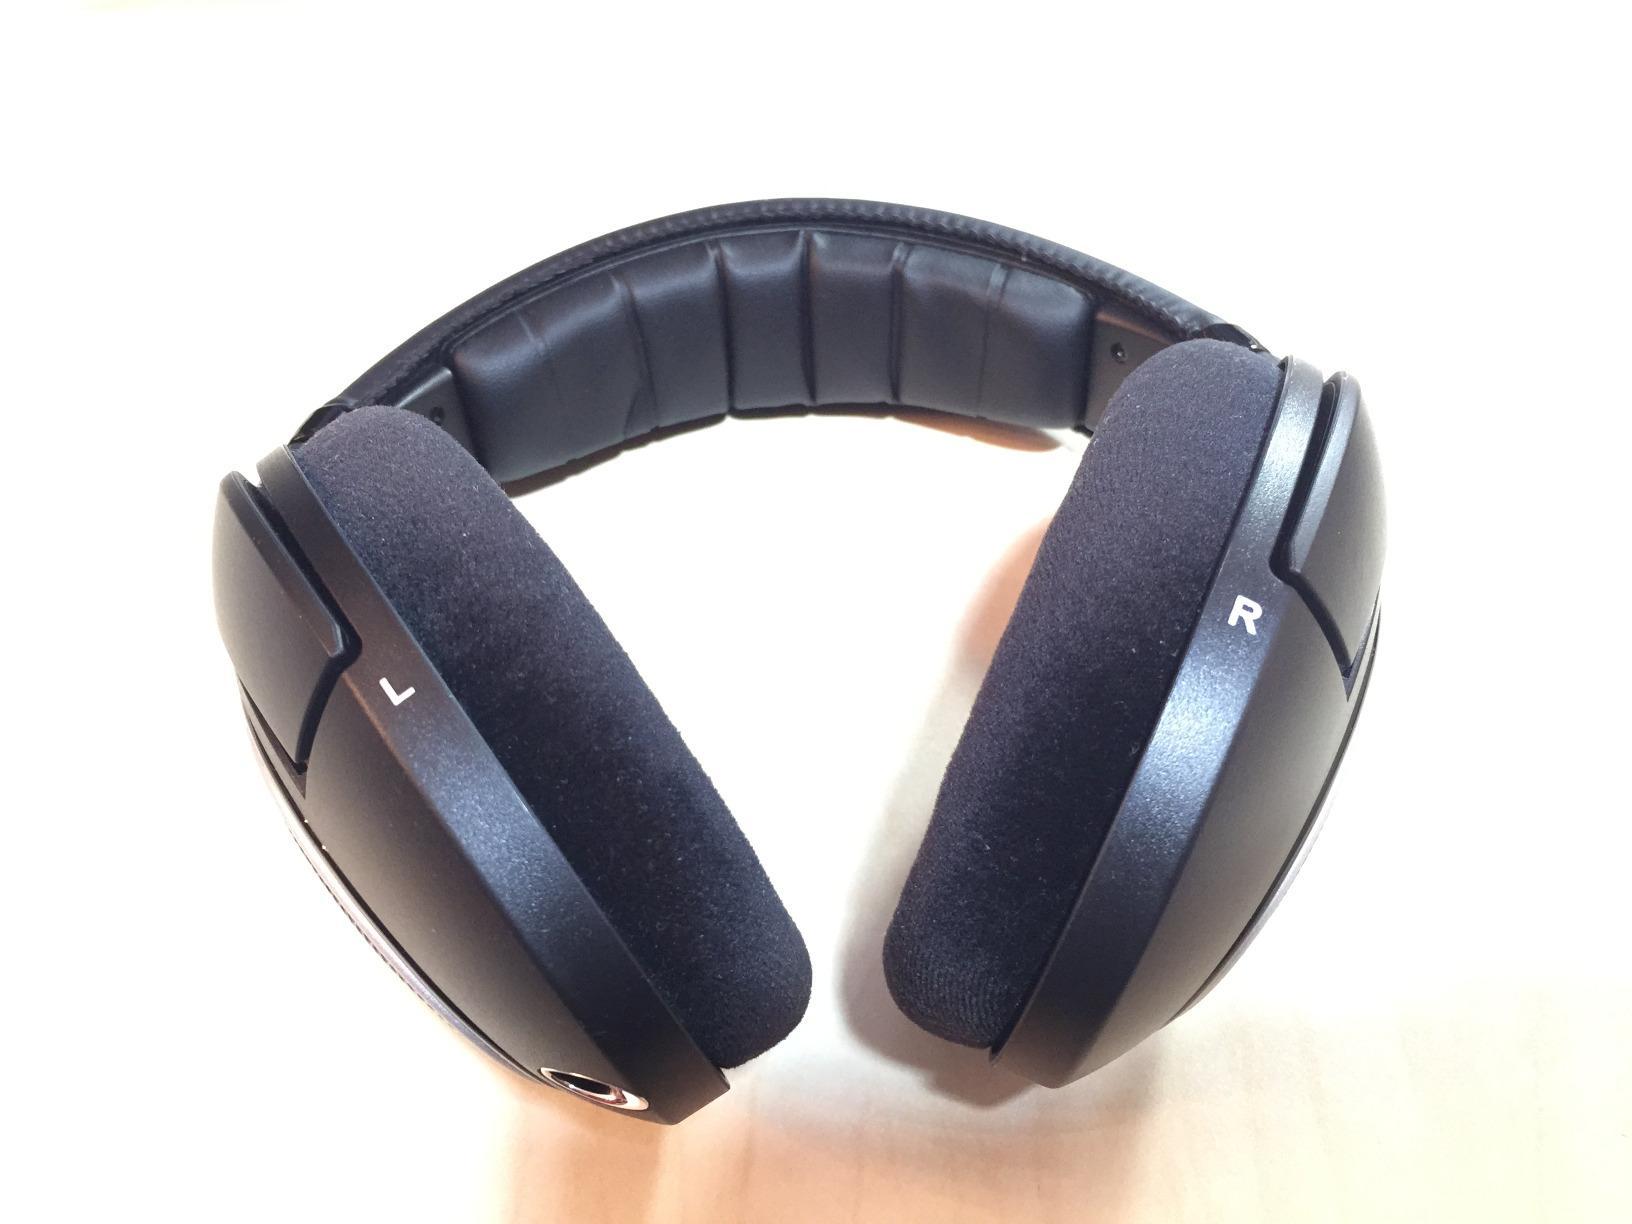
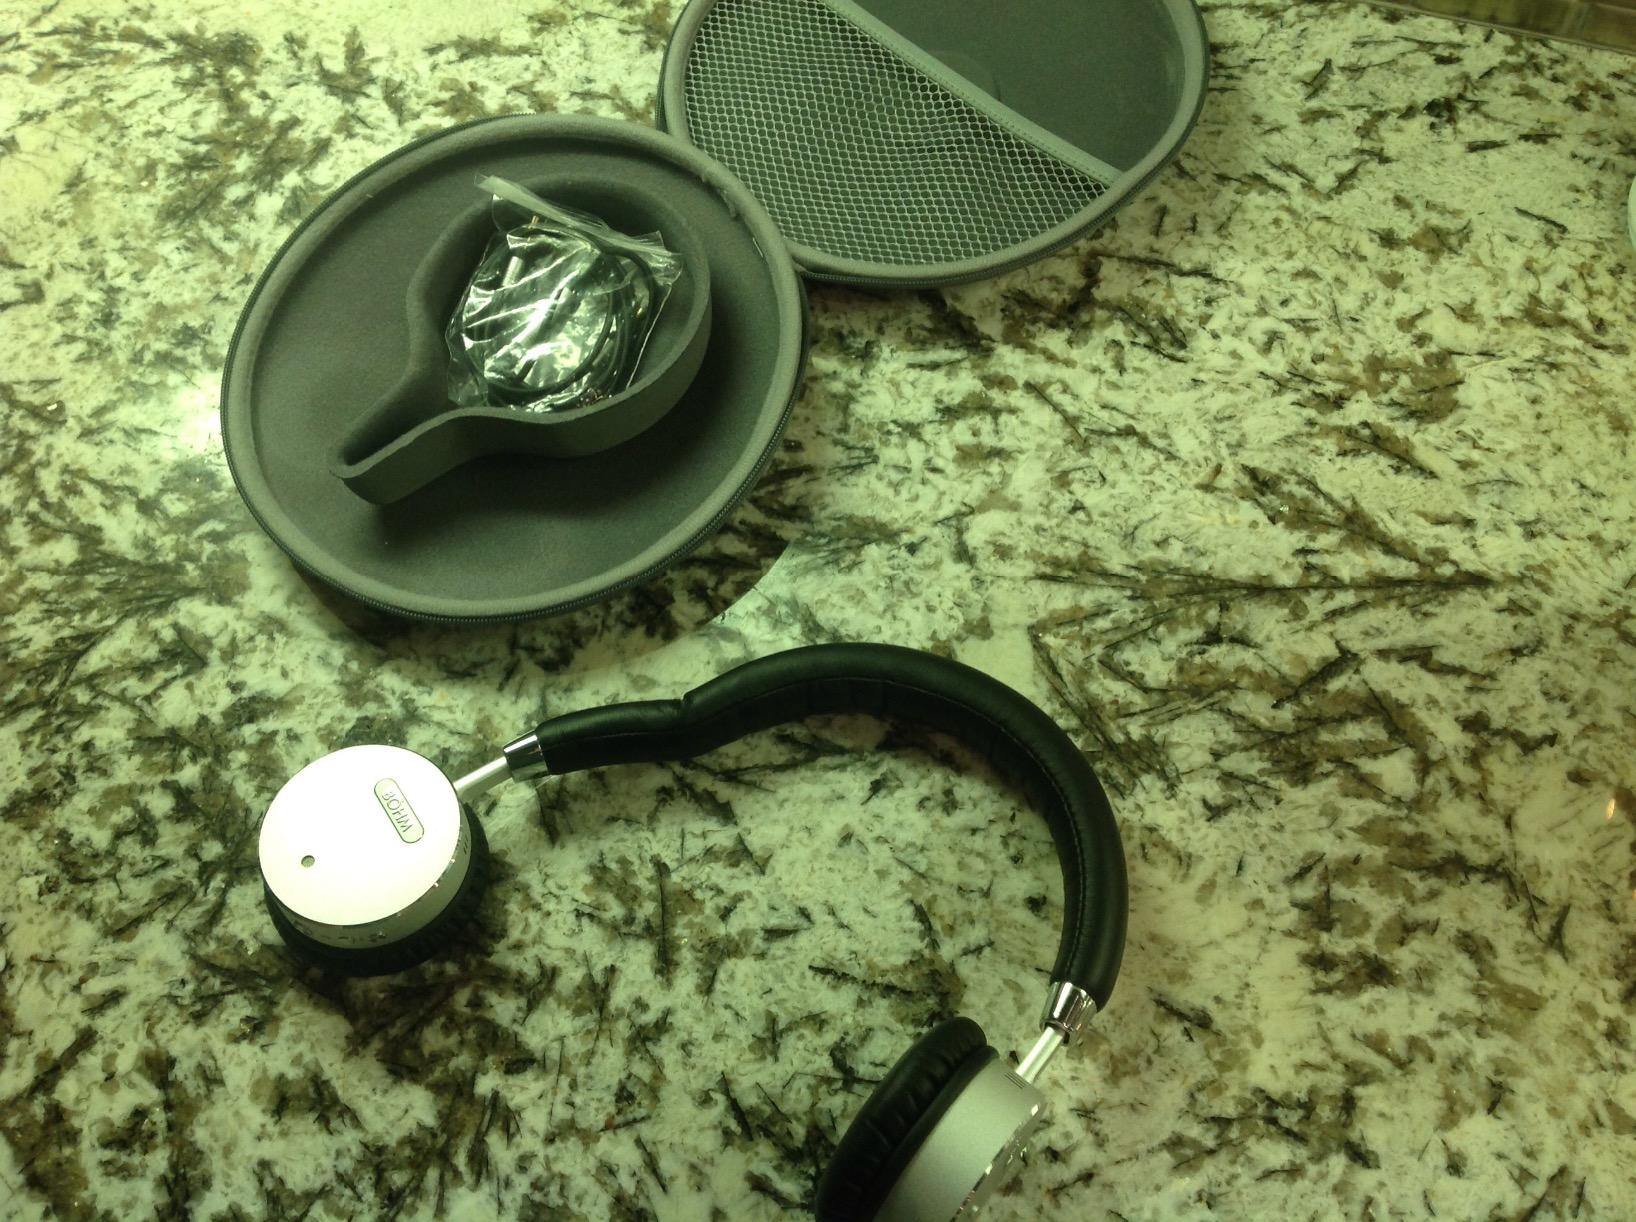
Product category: headphones
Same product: no